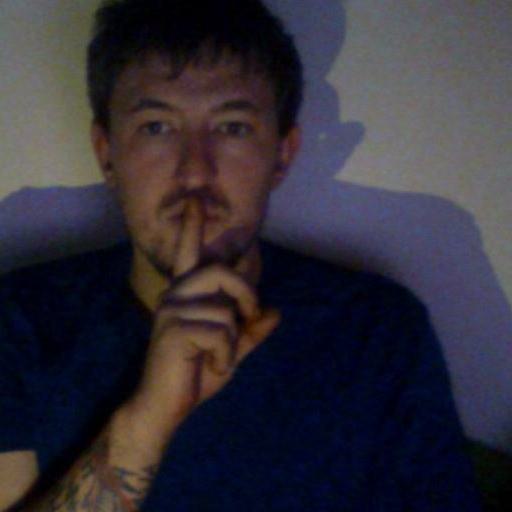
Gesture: mute